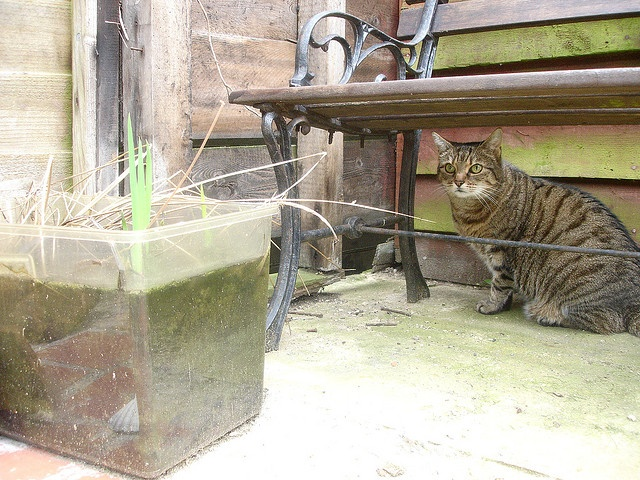
A cat sitting under a wood and metal bench.
A cat is sitting underneath a bench and is looking straight head.
There is a cat that is sitting under a bench
A cat sitting under a bench near a plastic container.
A container with dirt and plants in front of a cat sitting under a bench.